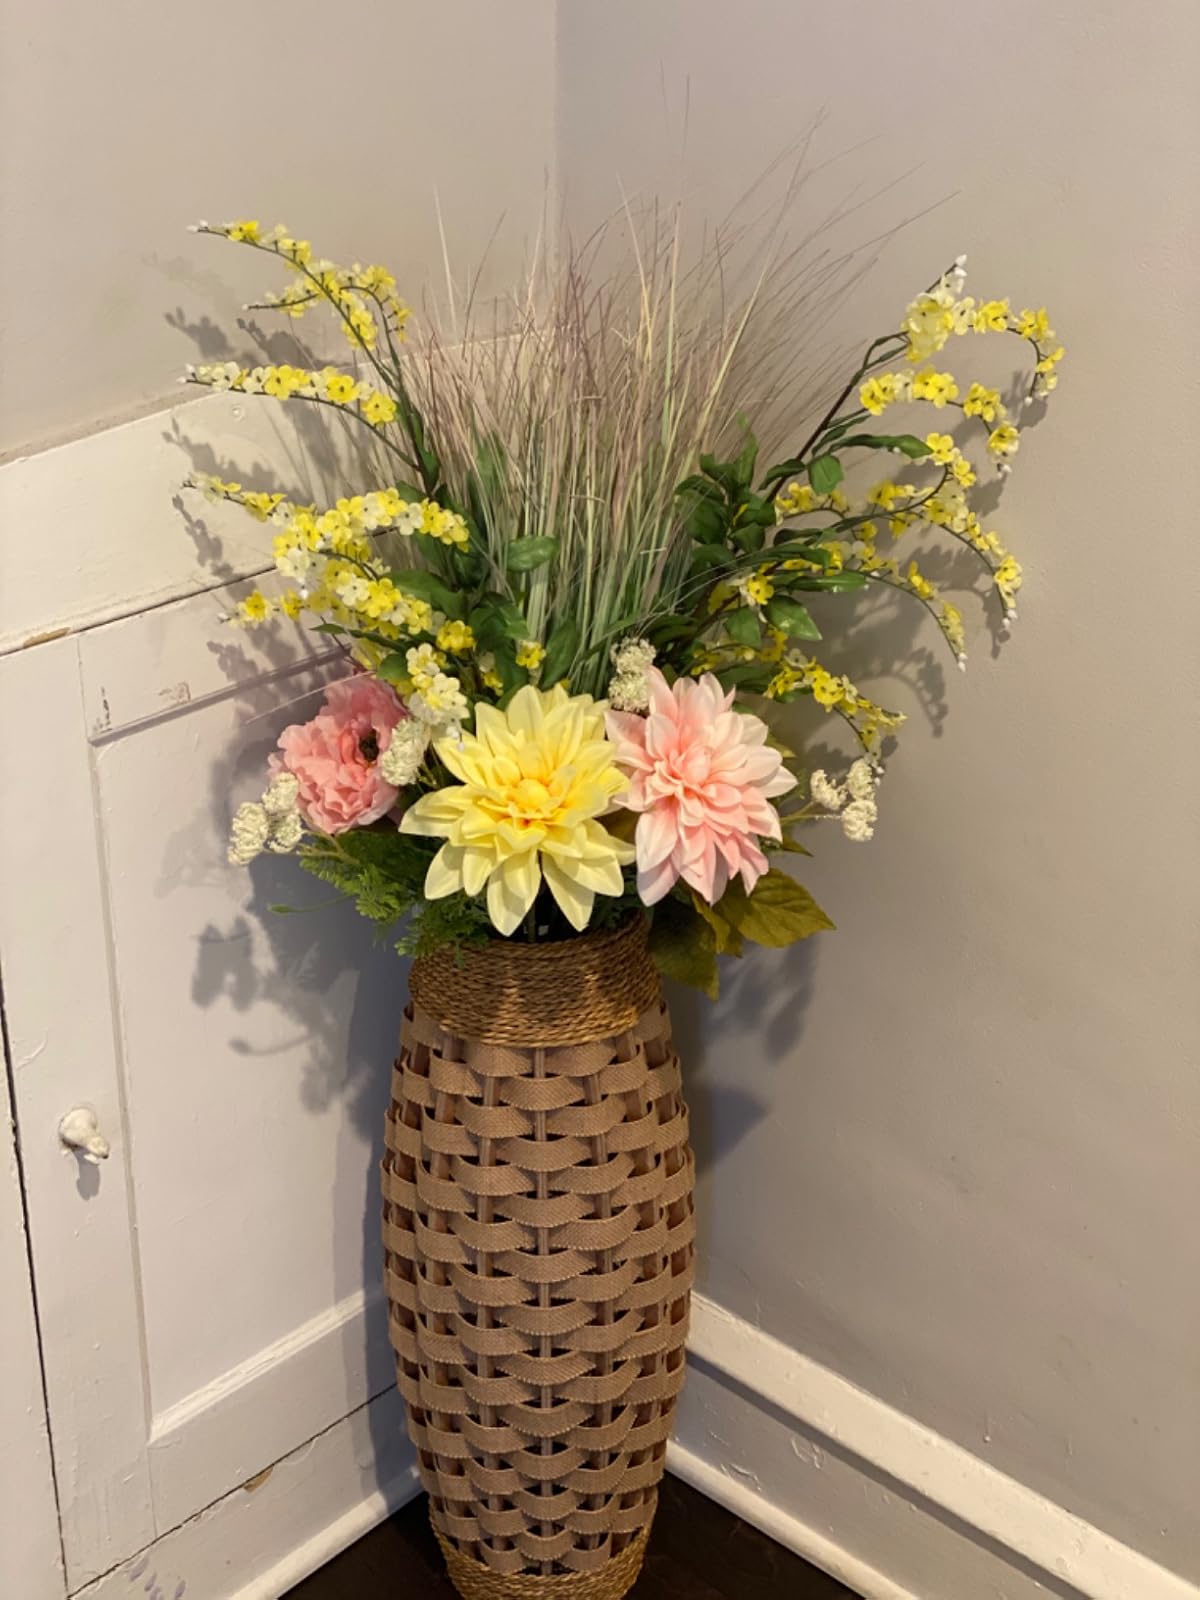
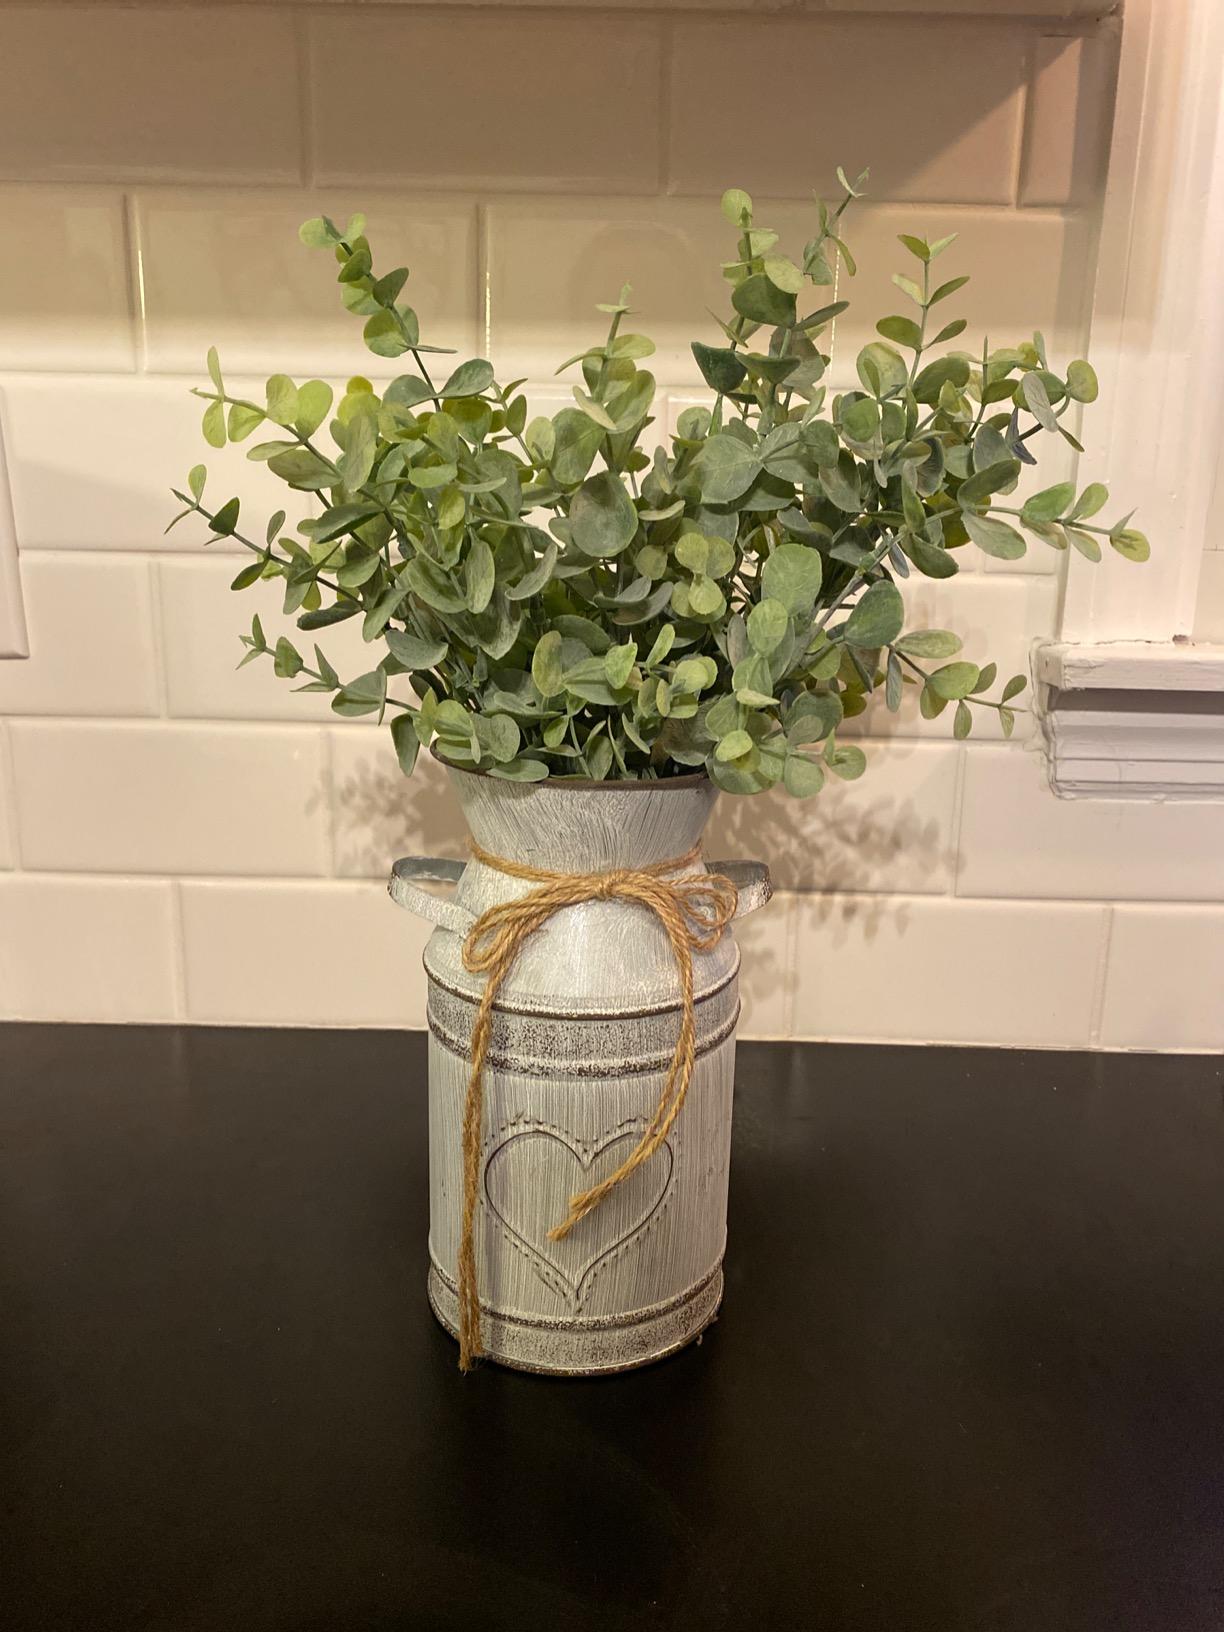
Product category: vase
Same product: no